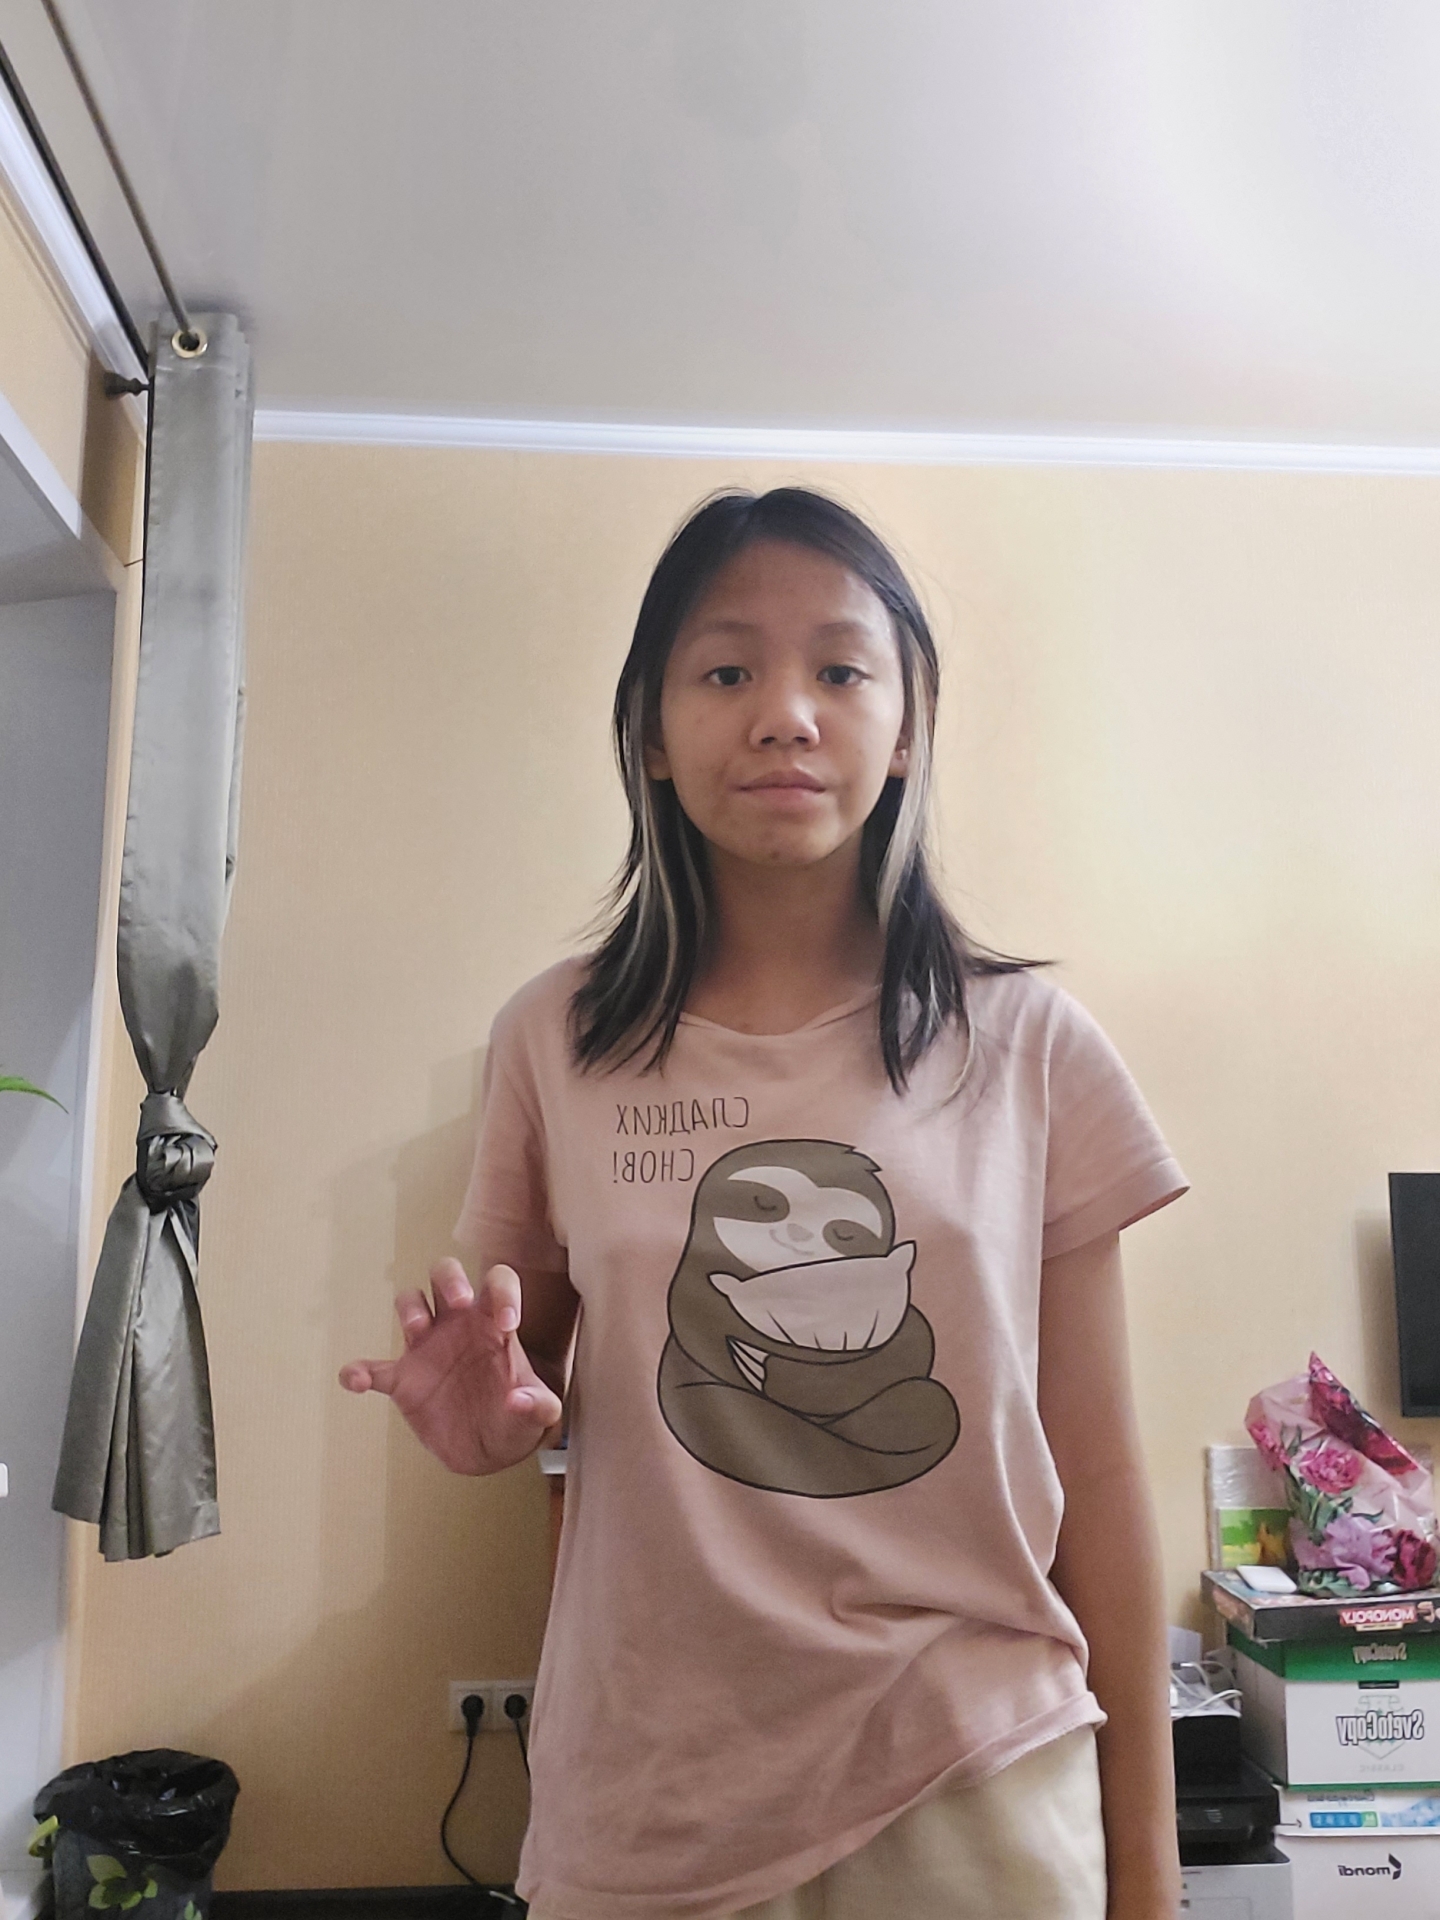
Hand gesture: grabbing